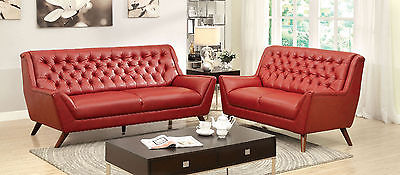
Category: sofa